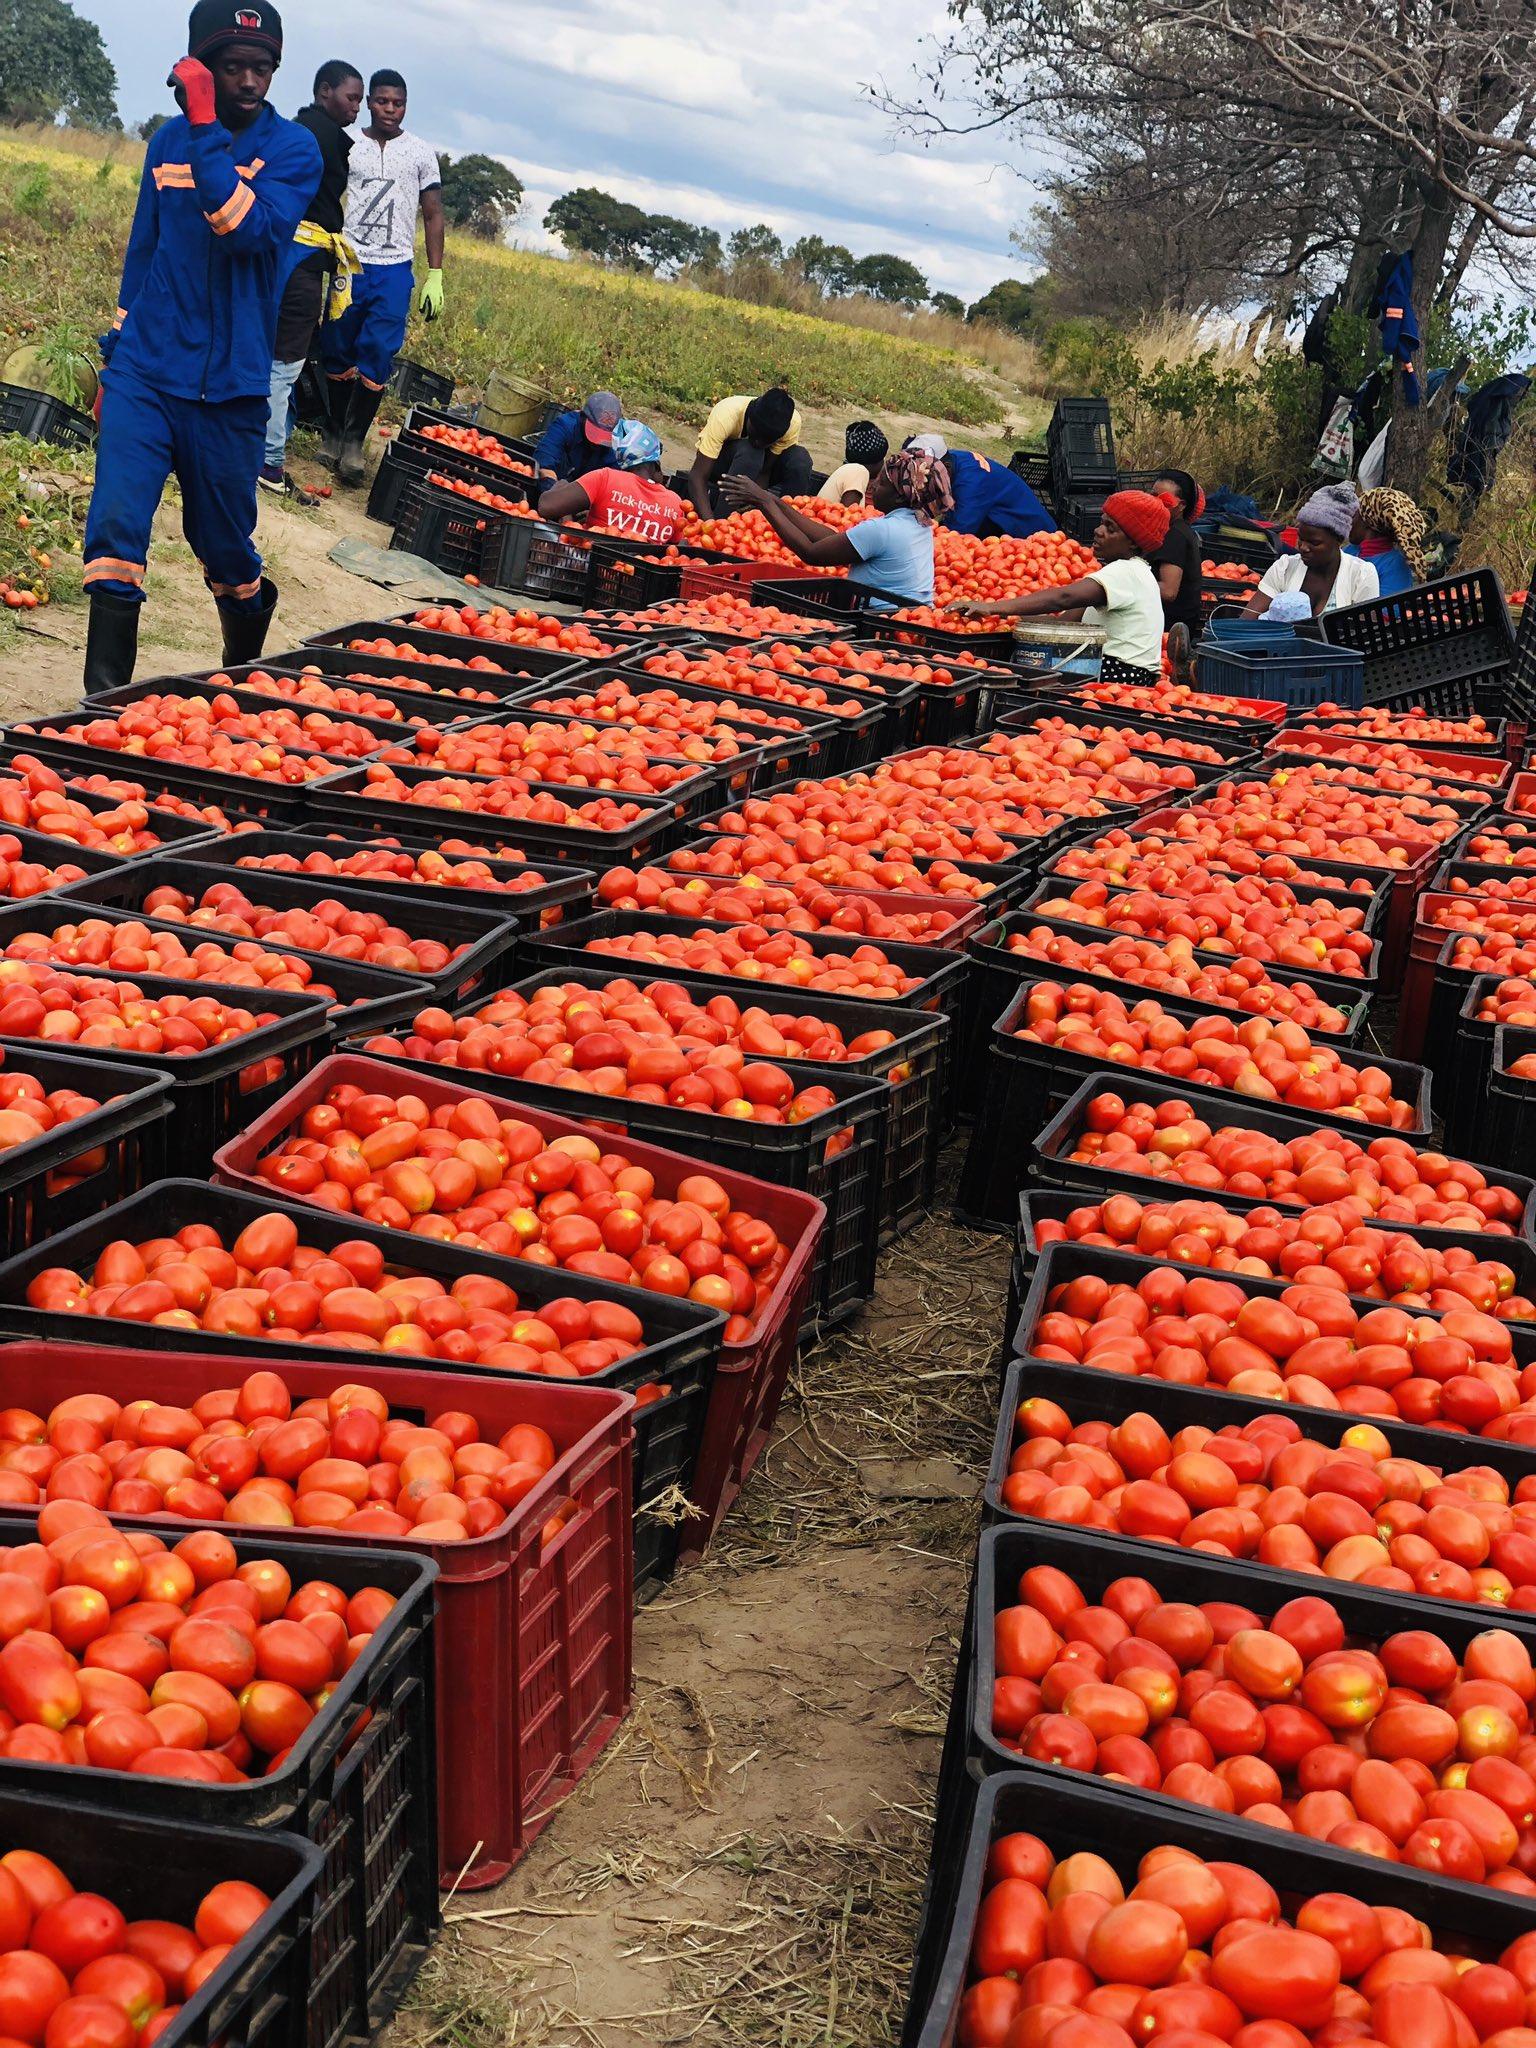
Sehemu ya pembeni katika shamba lililolimwa na kupandwa mazao ya biashara aina ya nyanya, ikiwa imewekewa matenga yaliyojazwa mazao hayo. Huku wakulima wakisubiri kuyasafirisha kwenda sokoni, kwa ajili ya kuyauza.